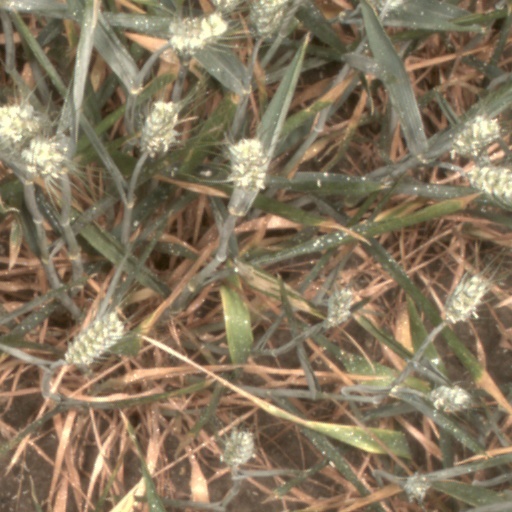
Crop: wheat